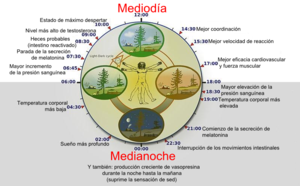
(d'après une autre image de Wikimédia commons